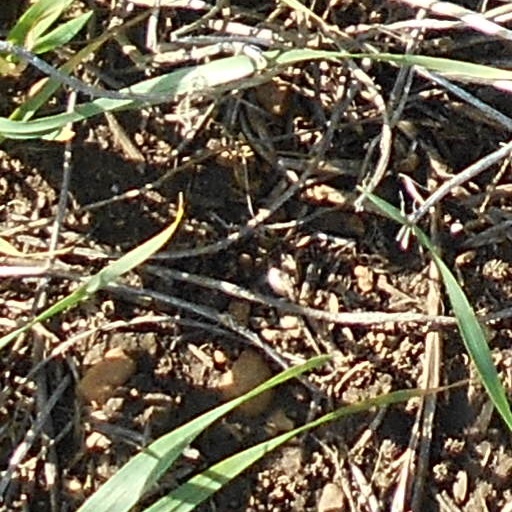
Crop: wheat